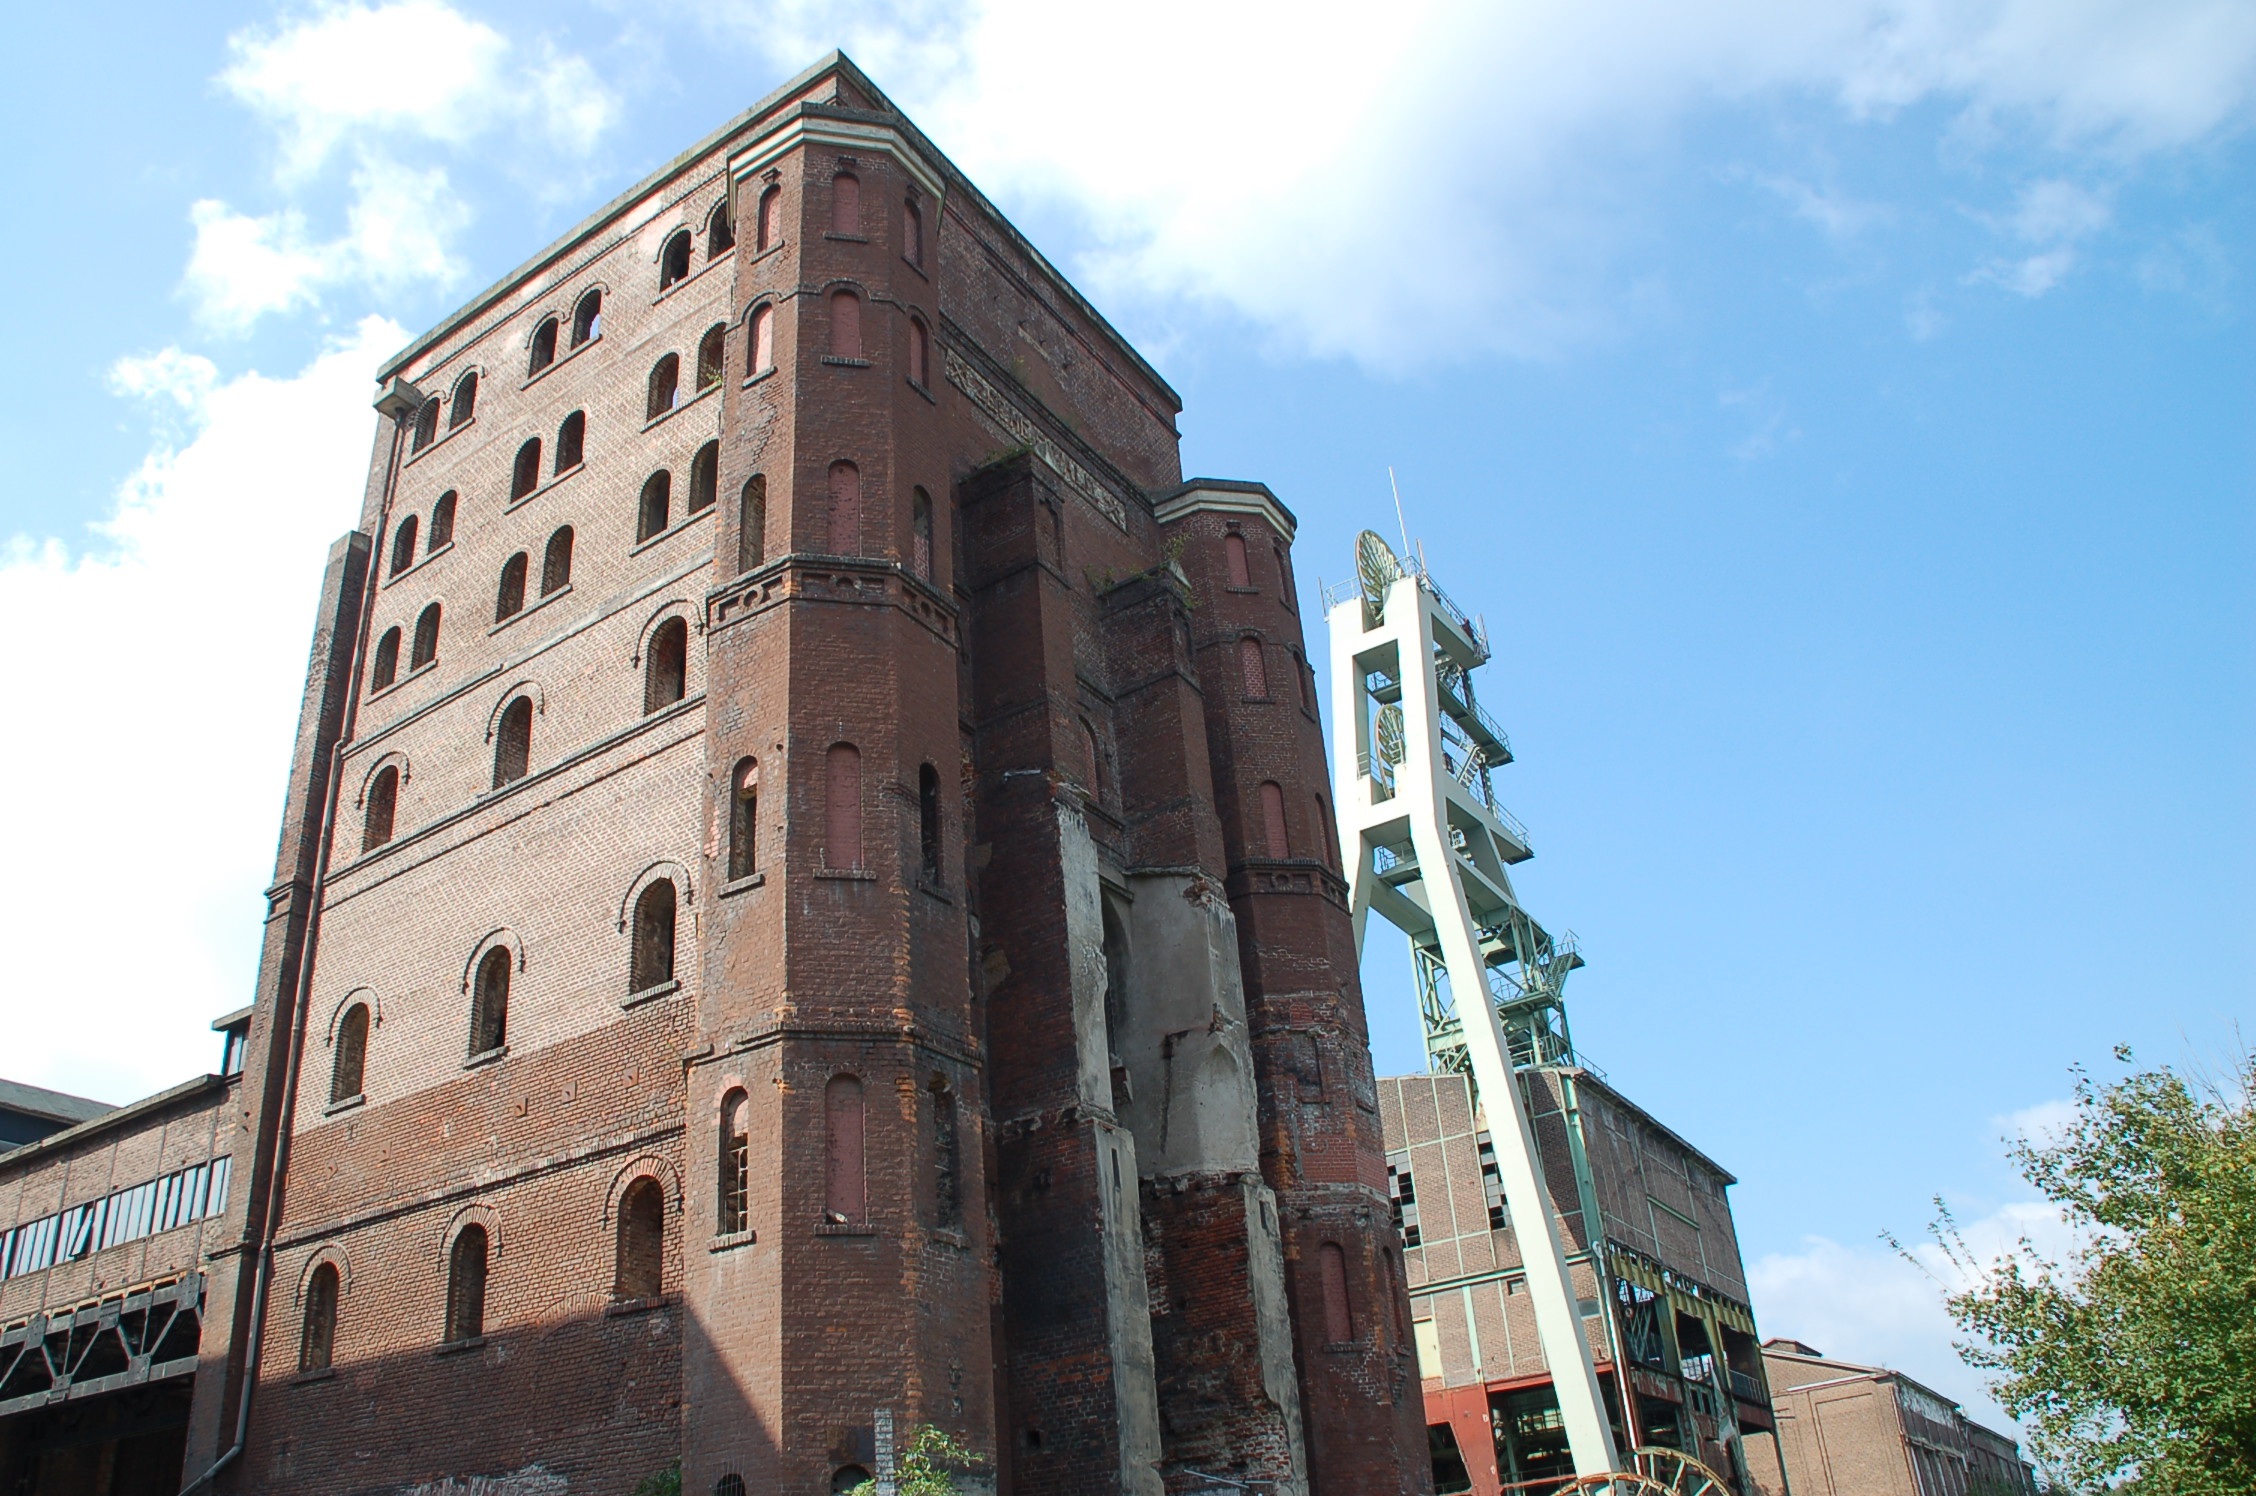
architecture, sky, town, building, downtown, tower, landmark, facade, blue, church, industry, attraction, place of worship, places of interest, clouds, synagogue, bill, mine, carbon, mining, industrial plant, ruhr area, industrial heritage, north rhine westphalia, tours, coal mine, industrial park, headframe, pott, ewald, ruhr york, ruhrpottential, ruhr pot love, zeche ewald, coal pot, maschinenhalle, dump hoheward, route of industrial heritage, hoheward the landscape park, herten